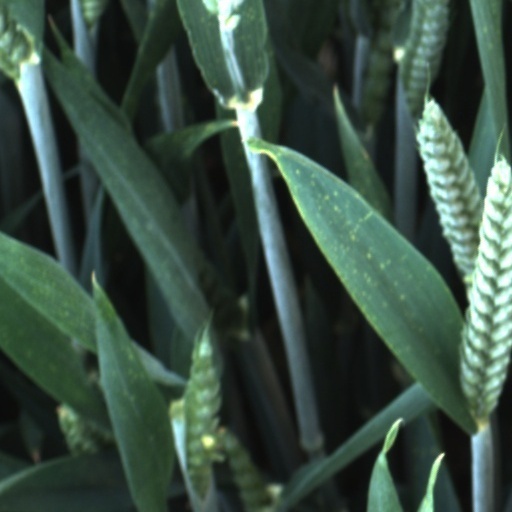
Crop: wheat